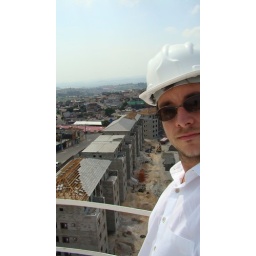
a poser high in a white shirt and helmet